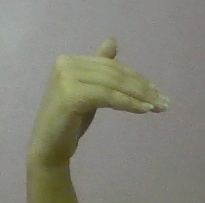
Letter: khaa